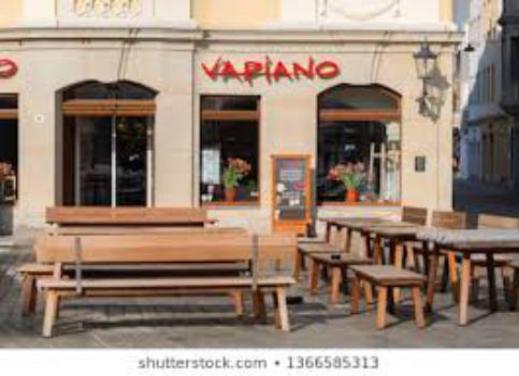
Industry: Food